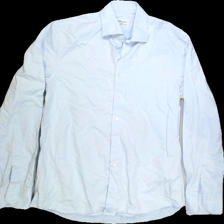
View: front
Type: Shirt
Category: Ladies
Brand: Stenströms (skjorta)
Colors: Blue
Material: 100%cotton
Pattern: Plain
Cut: Regular, Collar
Size: 40
Season: All
Trend: No trend
Stains: Yes
Price range: 50-100
Recommended usage: Export